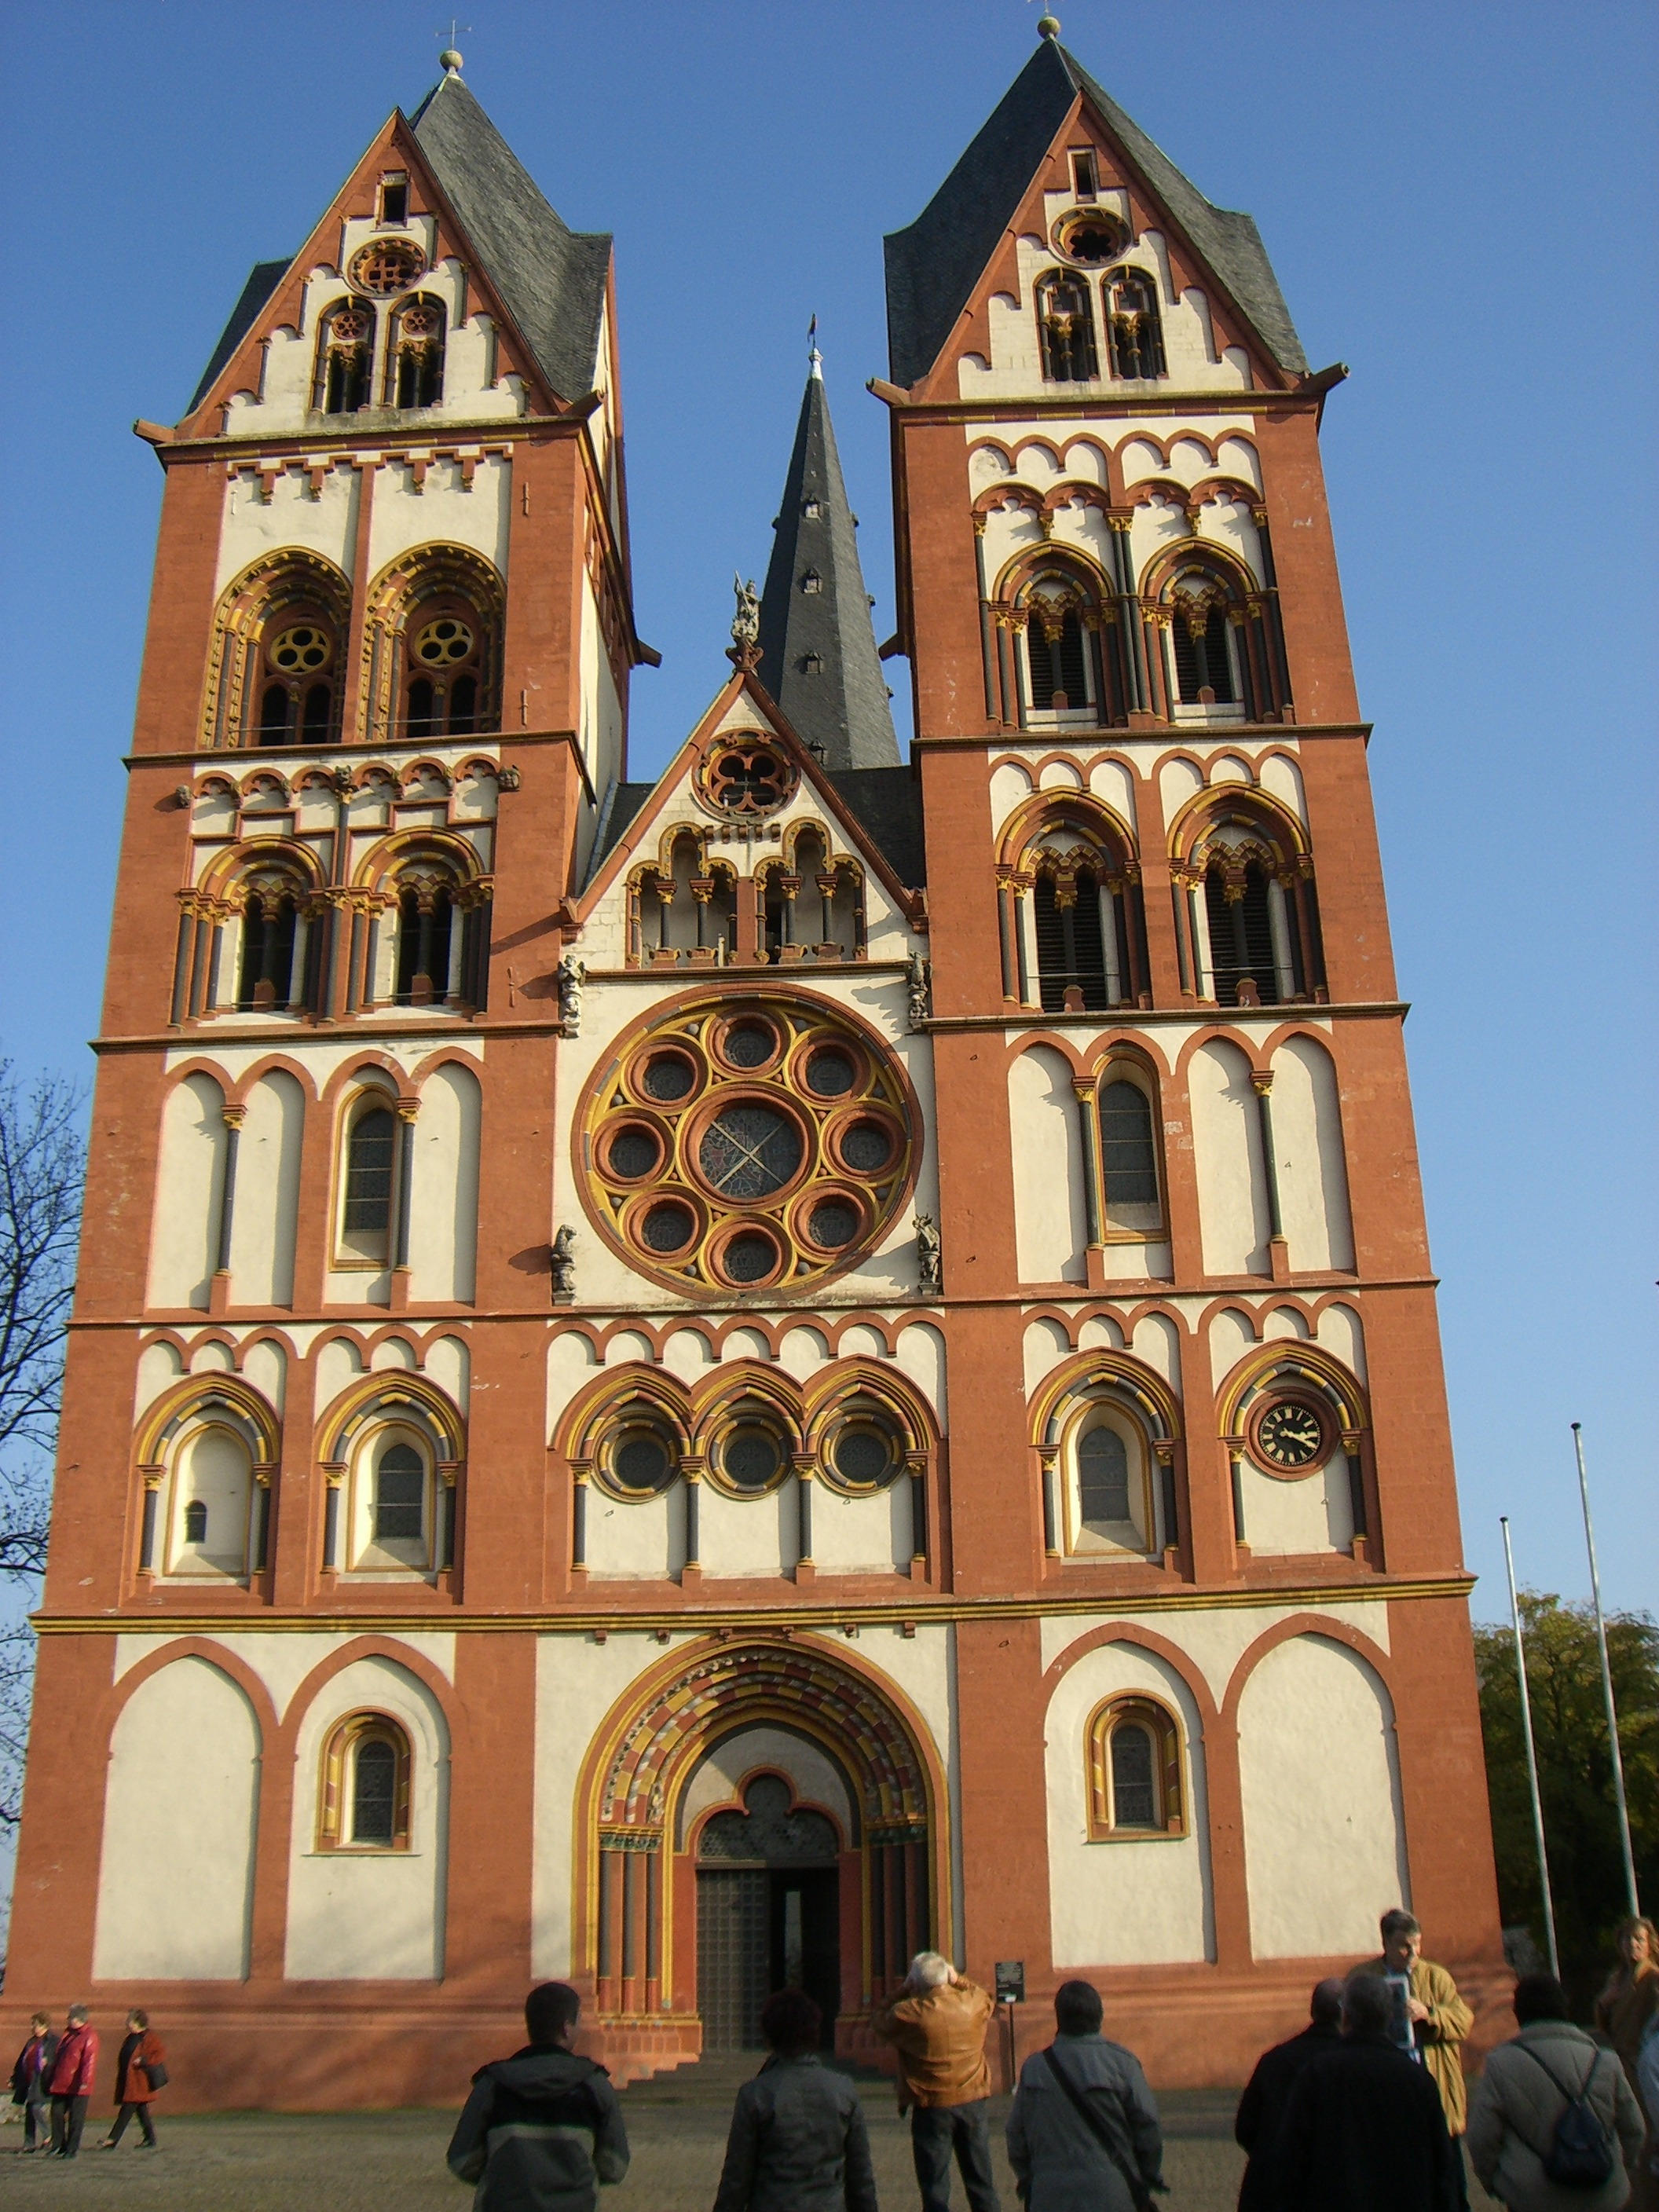
building, tower, landmark, facade, church, cathedral, place of worship, bell tower, spire, steeple, synagogue, basilica, dom, gothic architecture, limburger dom, byzantine architecture